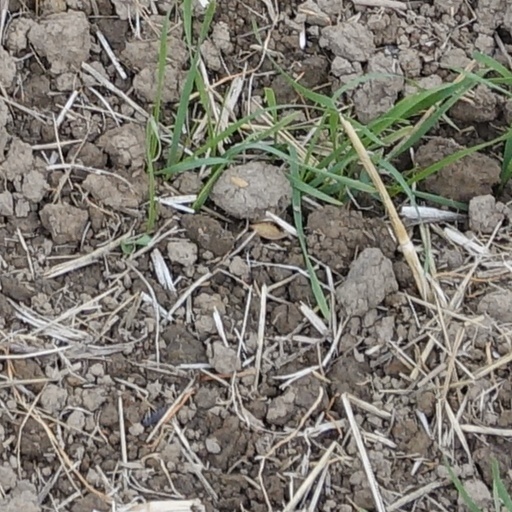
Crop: wheat